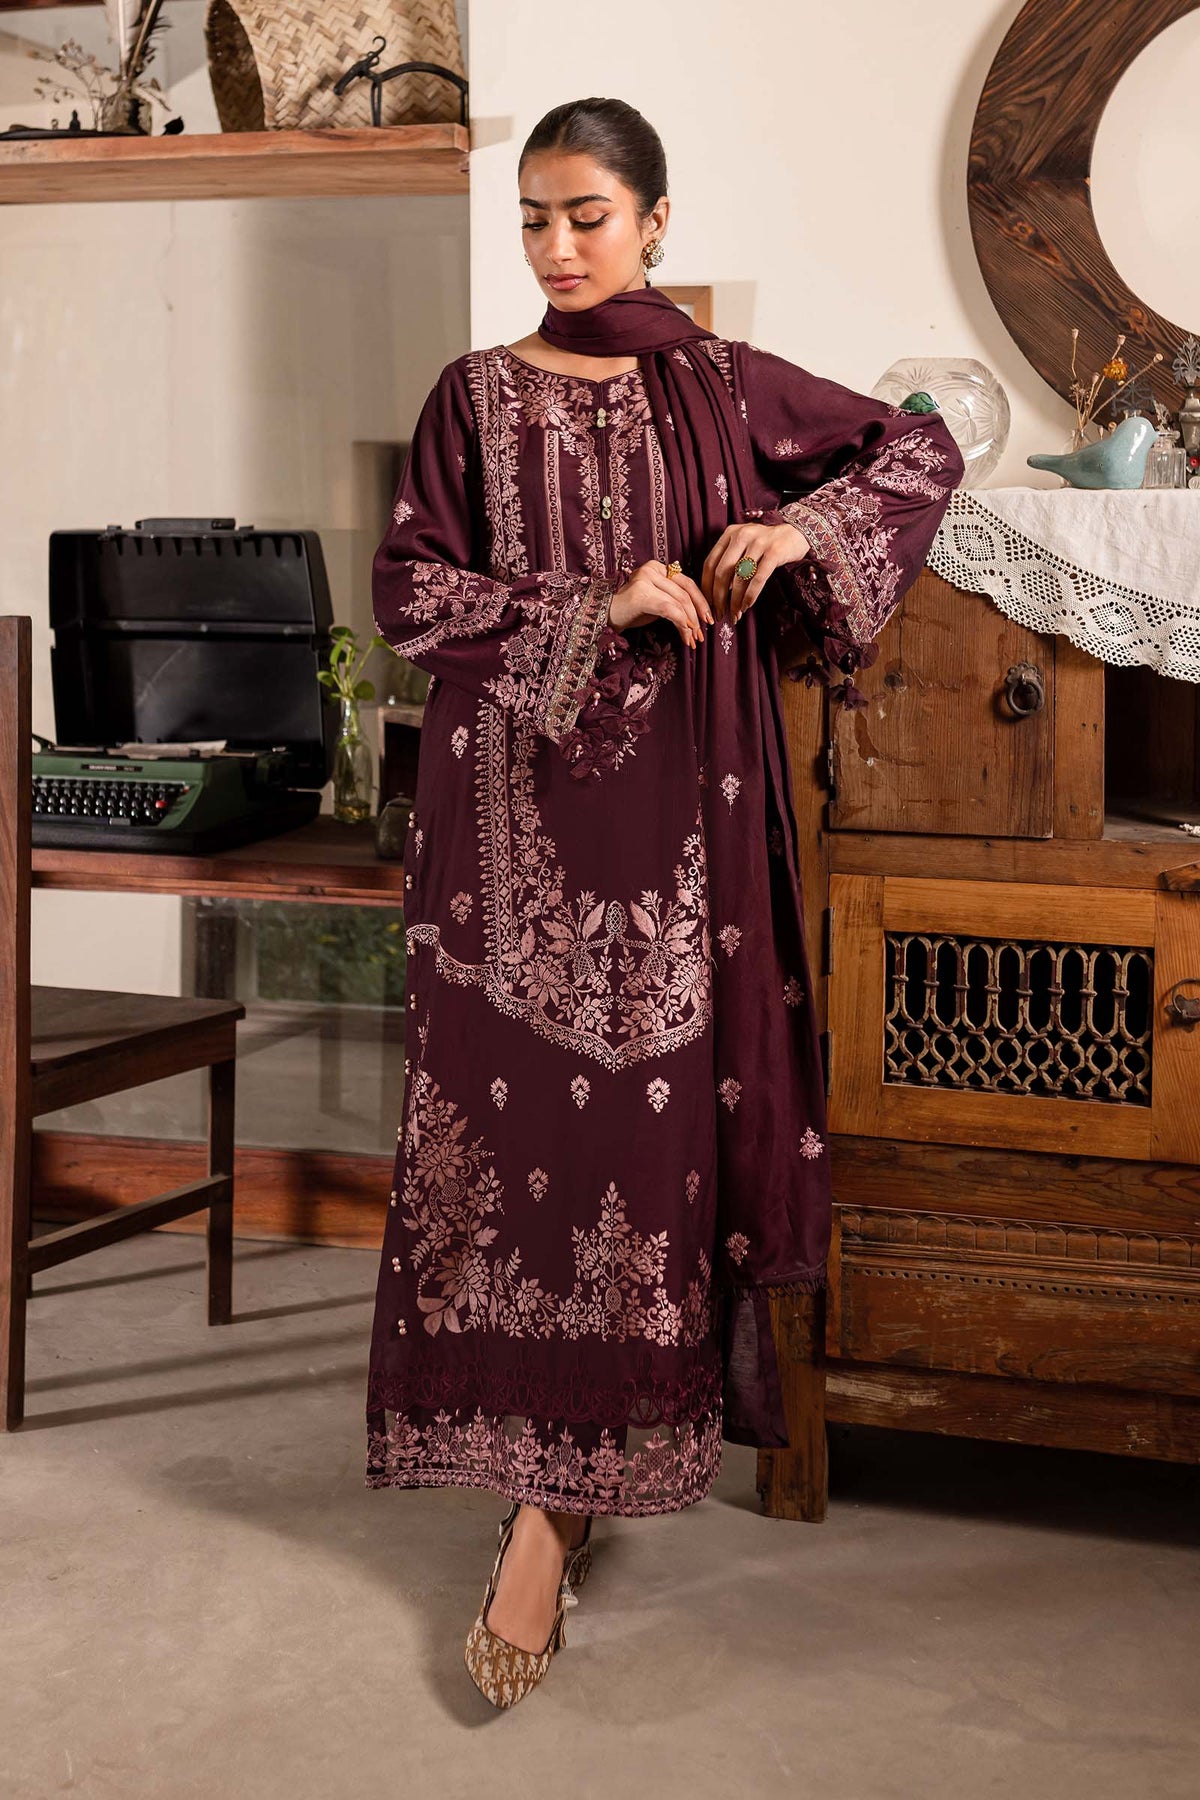
burgundy embroidered cotton suit